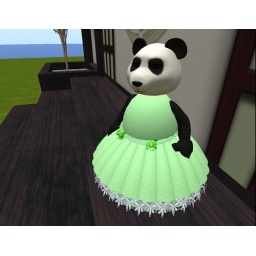
Compka's dress in mint green